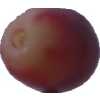
Label: pink_grape